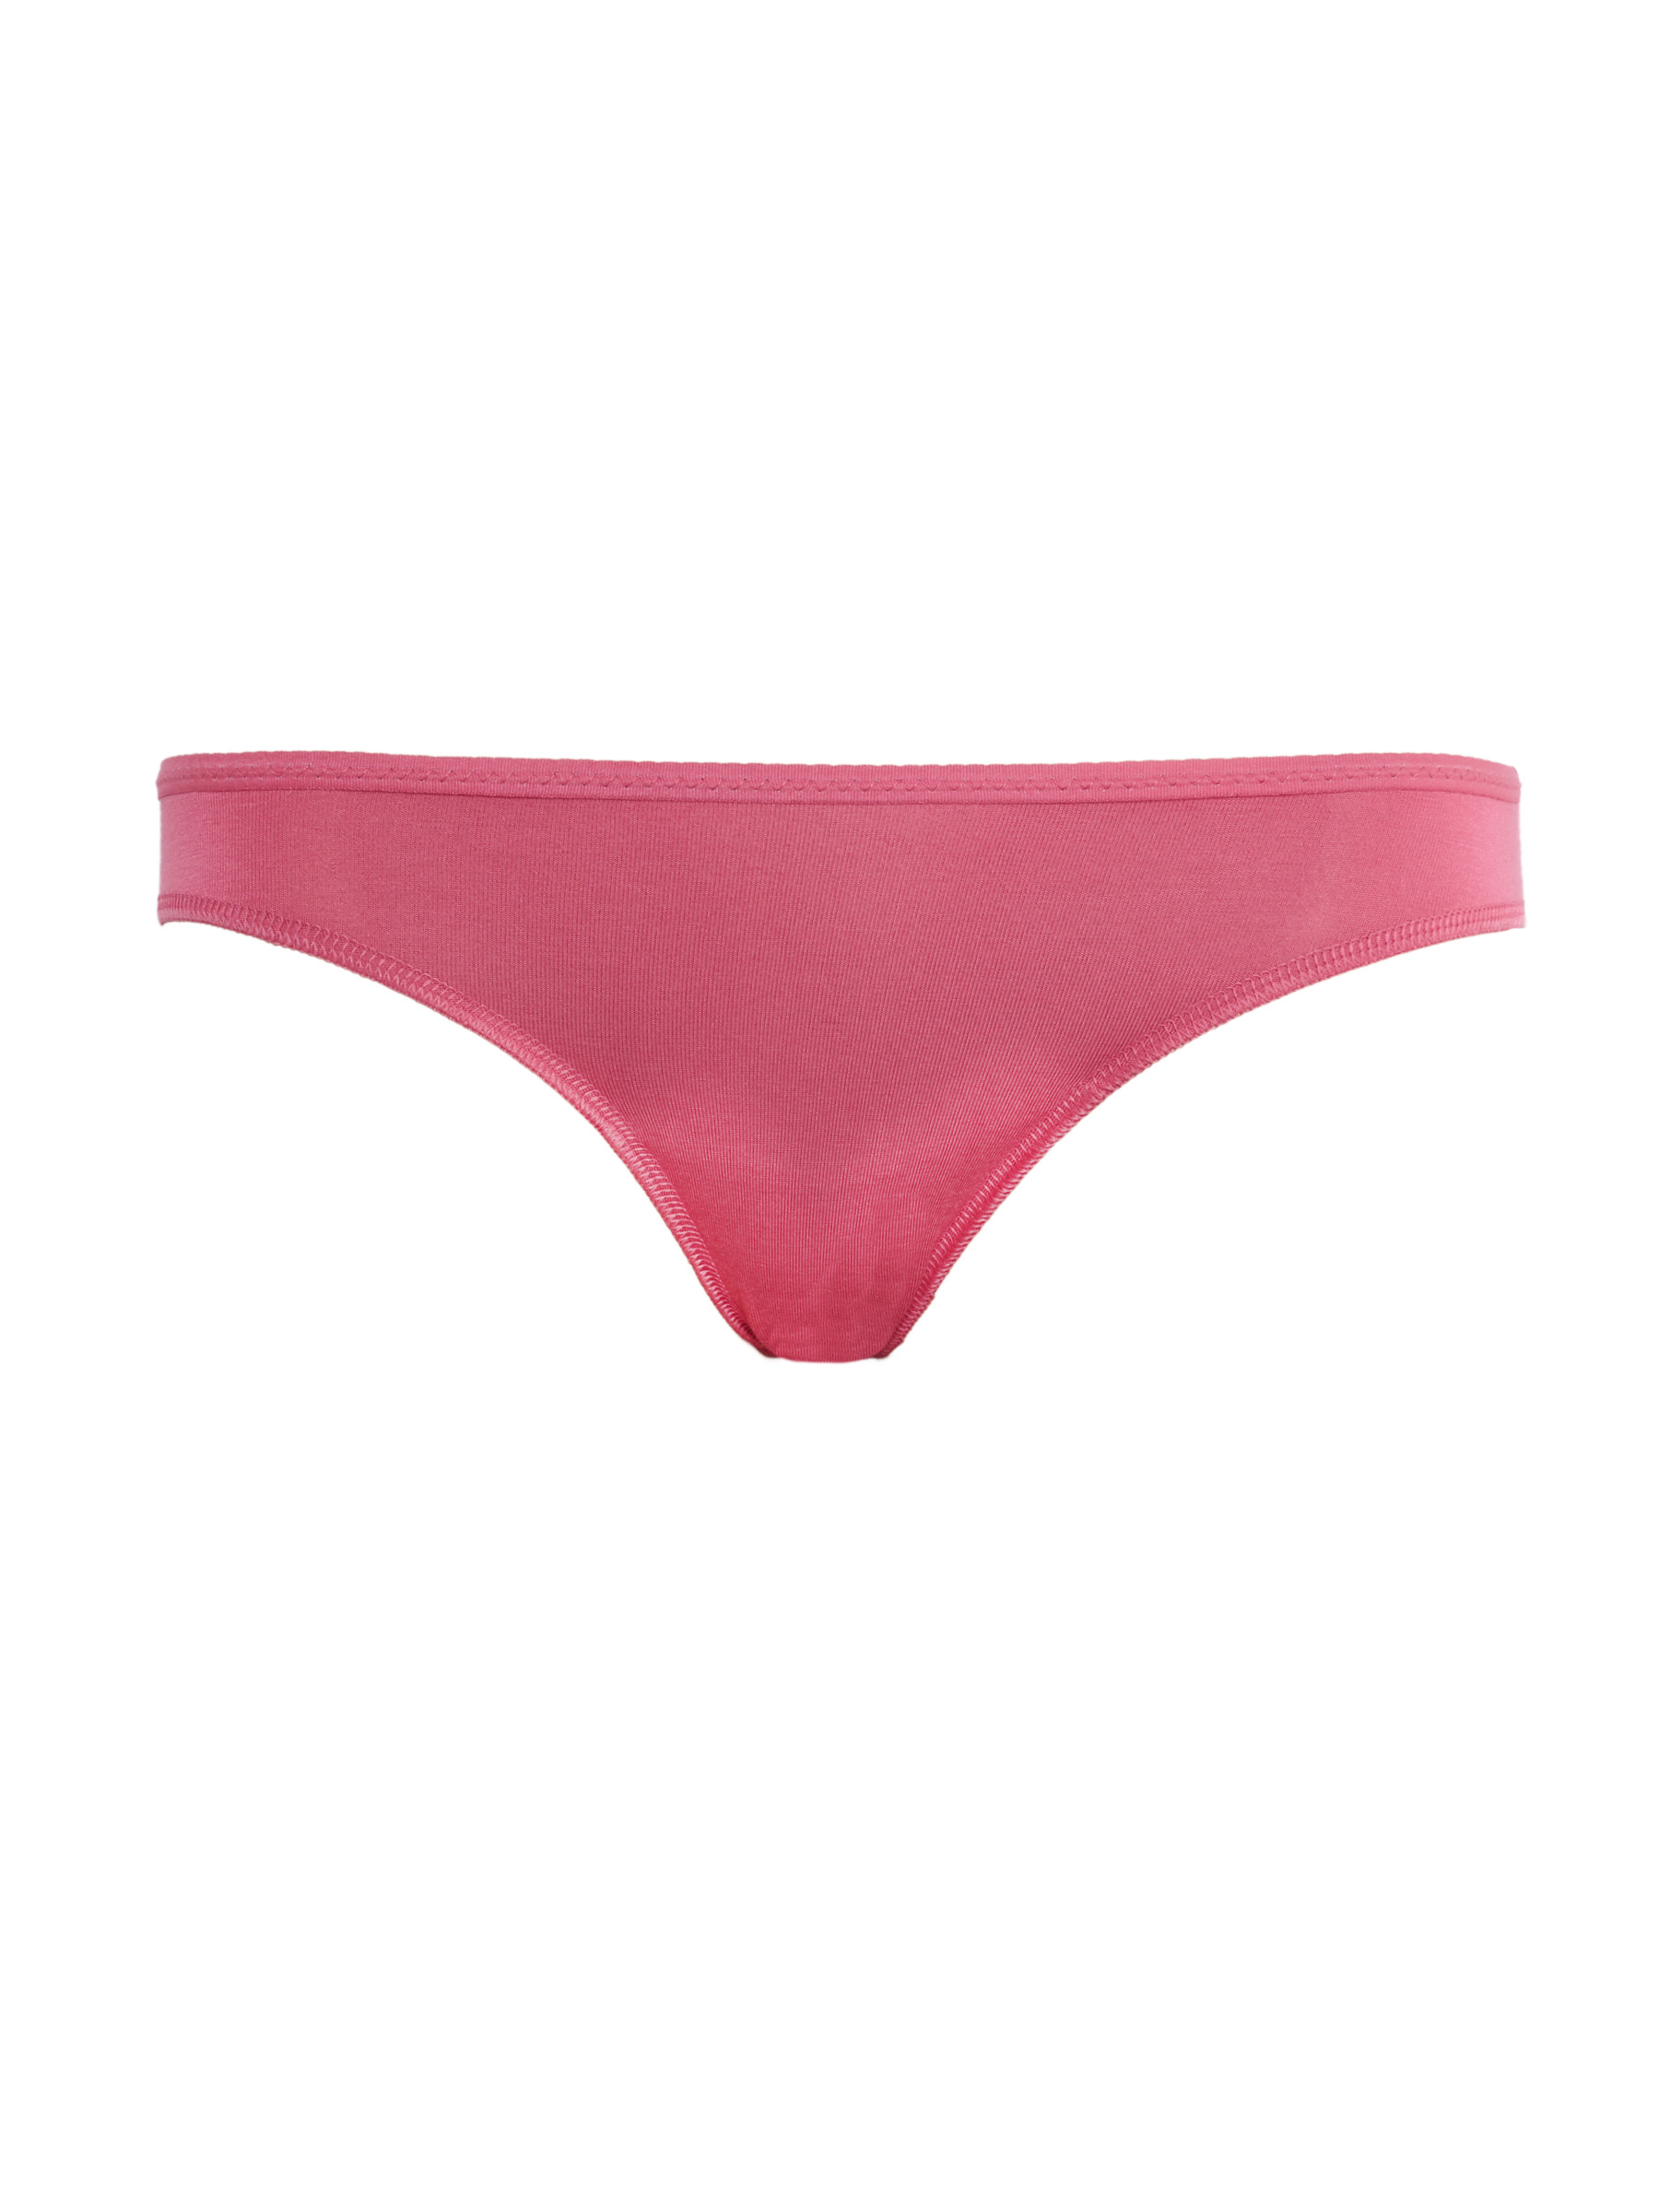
Enamor Women Pink Low-Rise Bikini Brief
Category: Apparel / Innerwear / Briefs
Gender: Women
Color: Pink
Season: Summer 2012
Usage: Casual